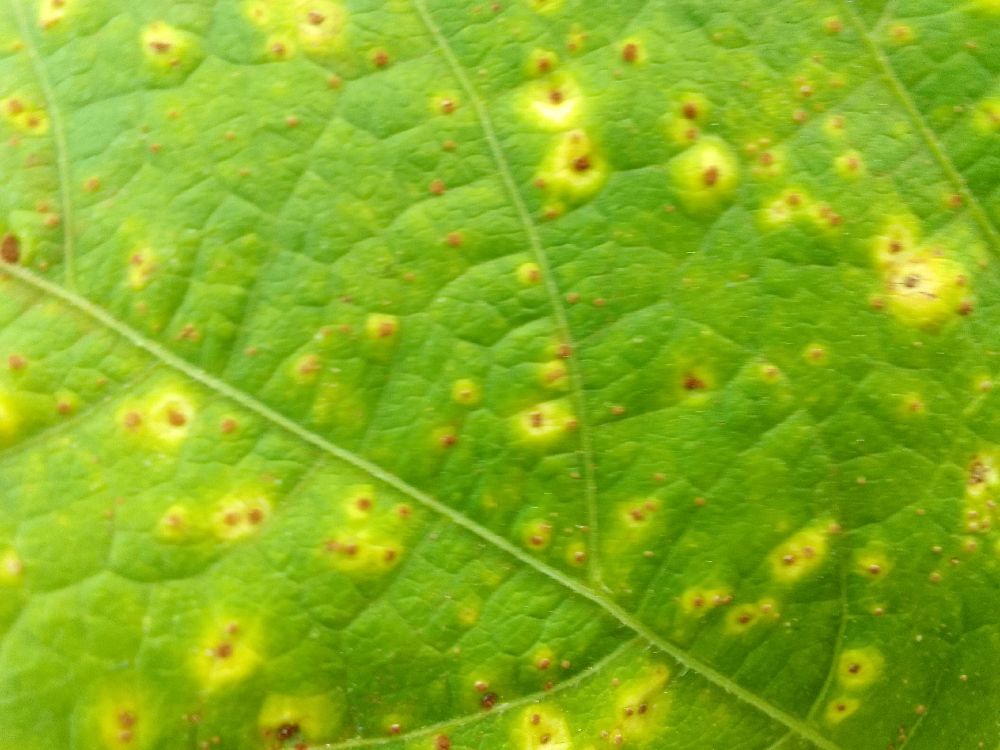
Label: rust